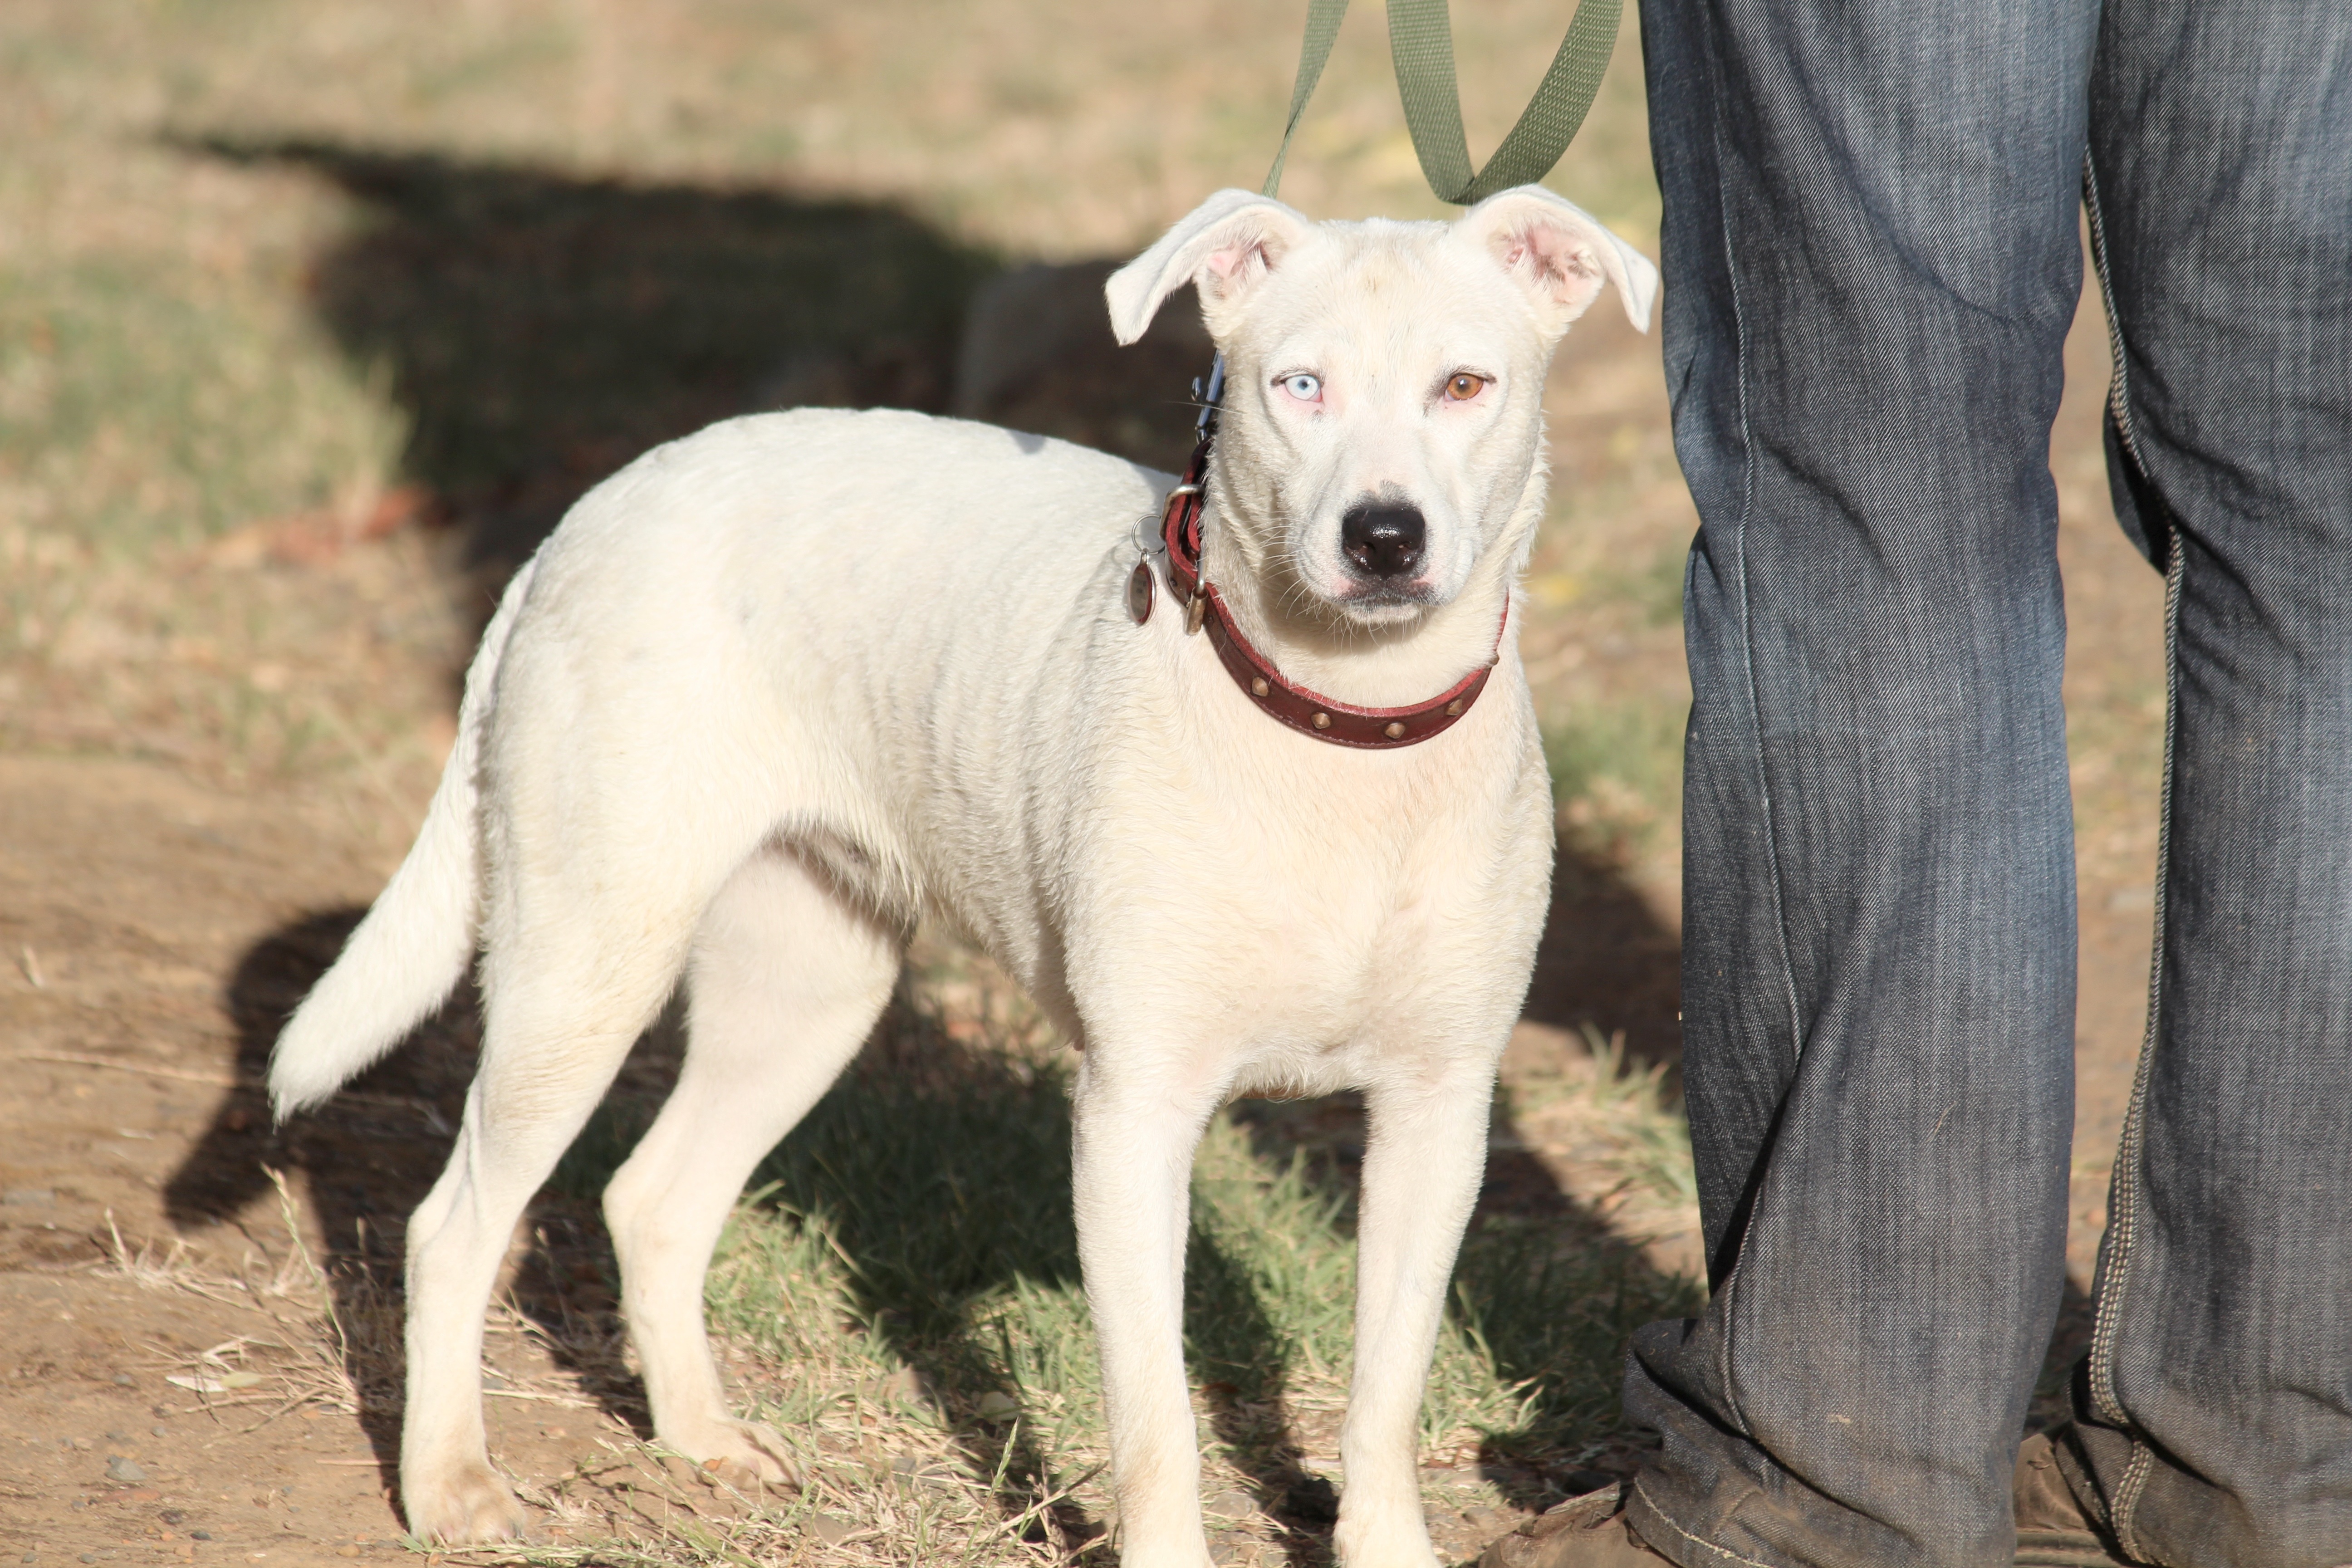
dog, walk, mammal, vertebrate, dog breed, terrier, master, street dog, dog like mammal, animal sports